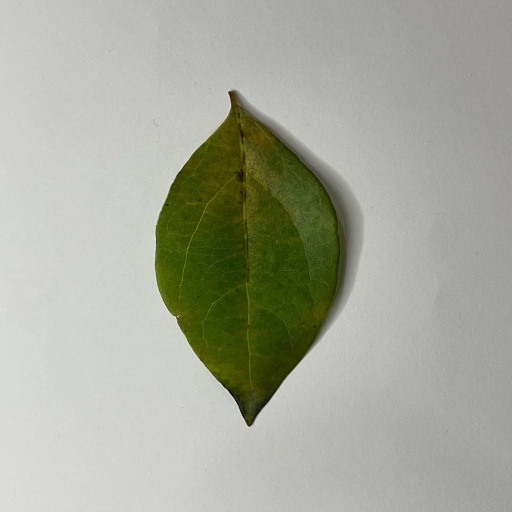
Species: Camphor
Leaf condition: Bacterial Spot